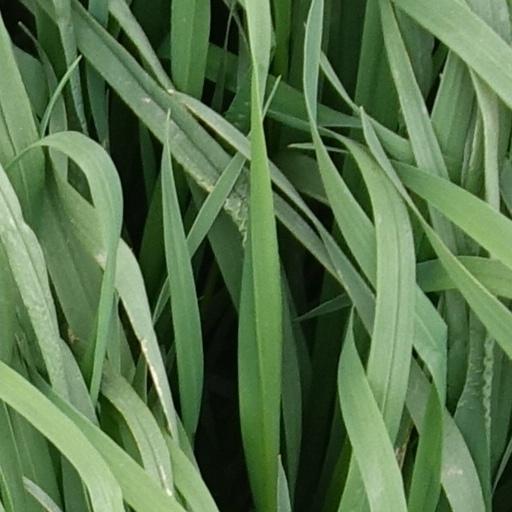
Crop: wheat